Mikko Pyhälä

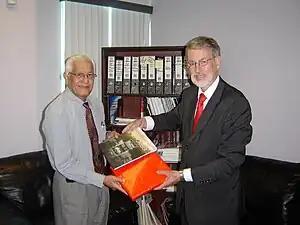
Mikko Pyhälä and Basdeo Panday the prime minister of Trinidad and Tobago

Mikko Pyhälä (born. 1945) is a Finnish diplomat. Pyhälä was employed by the Ministry for Foreign Affairs from 1972 to 2013. He has been working for the last years as Finnish Ambassador to several Caribbean and South American countries.